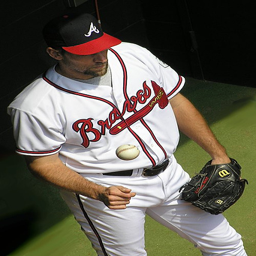
a close up of a baseball player with a ball and glove
A Braves baseball player is tossing a ball straight up.
A player for the Atlanta Braves tossing a ball to himself.
A baseball player is warming up to play some game.
a man playing tennis ball wearing white uniform